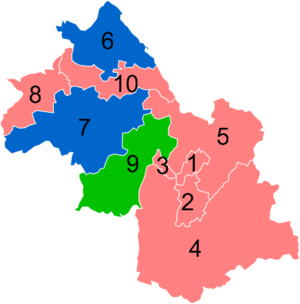
Résultats des élections législatives de l'Isère en 2012
Les élections législatives françaises de 2012 se déroulent les 10 et 17 juin 2012 Dans le département de l'Isère, dix députés sont à élire dans le cadre de dix circonscriptions, soit une de plus que lors des législatures précédentes, en raison du redécoupage électoral.
Les élections législatives françaises de 2012 se tiennent les 10 et 17 juin 2012. Elles sont marquées par un nouveau découpage électoral des 577 circonscriptions pour tenir compte de l'évolution de la démographie française. Les résultats sont présentés par département ou collectivité et pour chaque circonscription. Ils indiquent les modifications éventuellement apportées à la composition de ces circonscriptions par rapport au précédent découpage de 1986 :